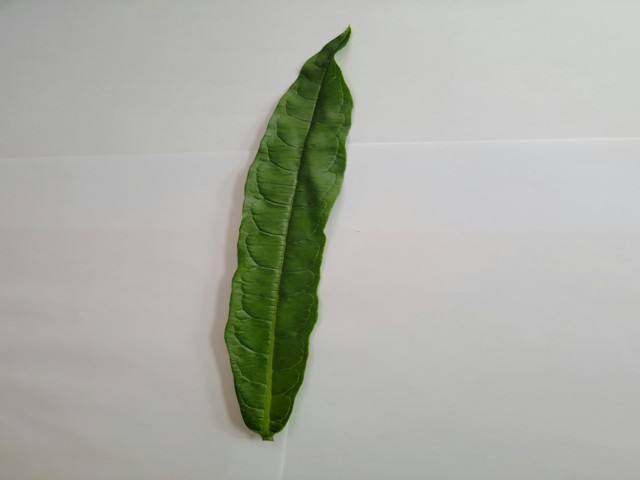
Plant: bamonhati